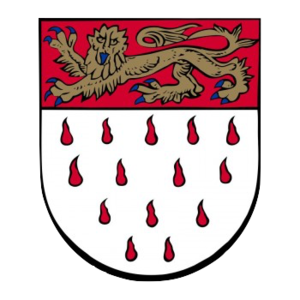
Chichester
"Chichester katedralby i West Sussex, i det sydøstlige England, med 30.925 indbyggere. Det er den eneste by i countiet, der har status som ""city"", og den er county town. Chichesters historie går tilbage til den romerske periode og var vigtig i det angelsaksiske England. Det er sæde for områdets stift og huser Chichester Cathedral, som er en domkirke grundlagt i 1100-tallet. Derudover findes nogle af Storbritanniens ældste bygninger og kirker i Chichester.